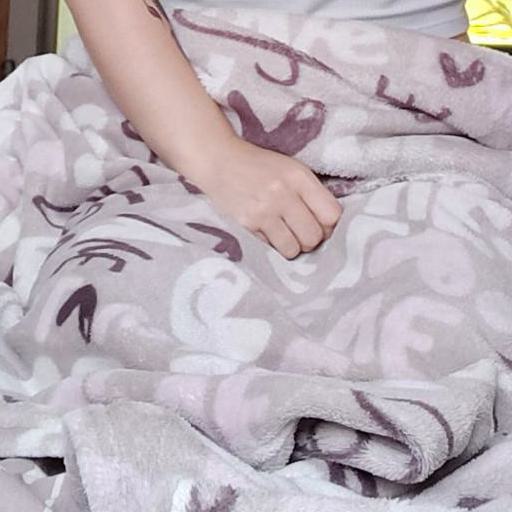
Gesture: no_gesture